Forestry in Chile

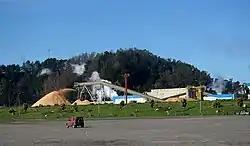
Pile of wood chips at Constitución.

Forestry is one of the main economic sectors of Chile, representing 14% of the value of the country's total exports. This places the forestry sector in Chile as the second largest export sector behind copper mining. From 1970 to 2005 planted forest surface in Chile grew from 300,000 ha to more than 2.07 million ha. In 2019 Chile had slightly more than 2,3 million ha of forest plantations of which 1,3 million ha were "Pinus radiata" and 0,9 million ha were of "Eucalyptus globulus" and "Eucalyptus nitens". In 2006 70% of Chile's forestry production went to export, and the industry employed more than 150,000 workers. By 2020 people employed in the sector were down to 112,200.